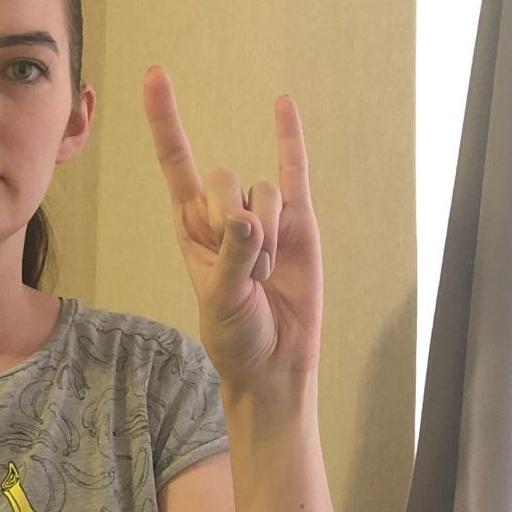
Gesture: rock